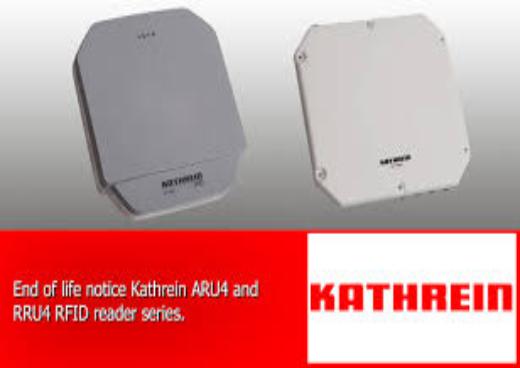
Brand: Kathrein
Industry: Electronic